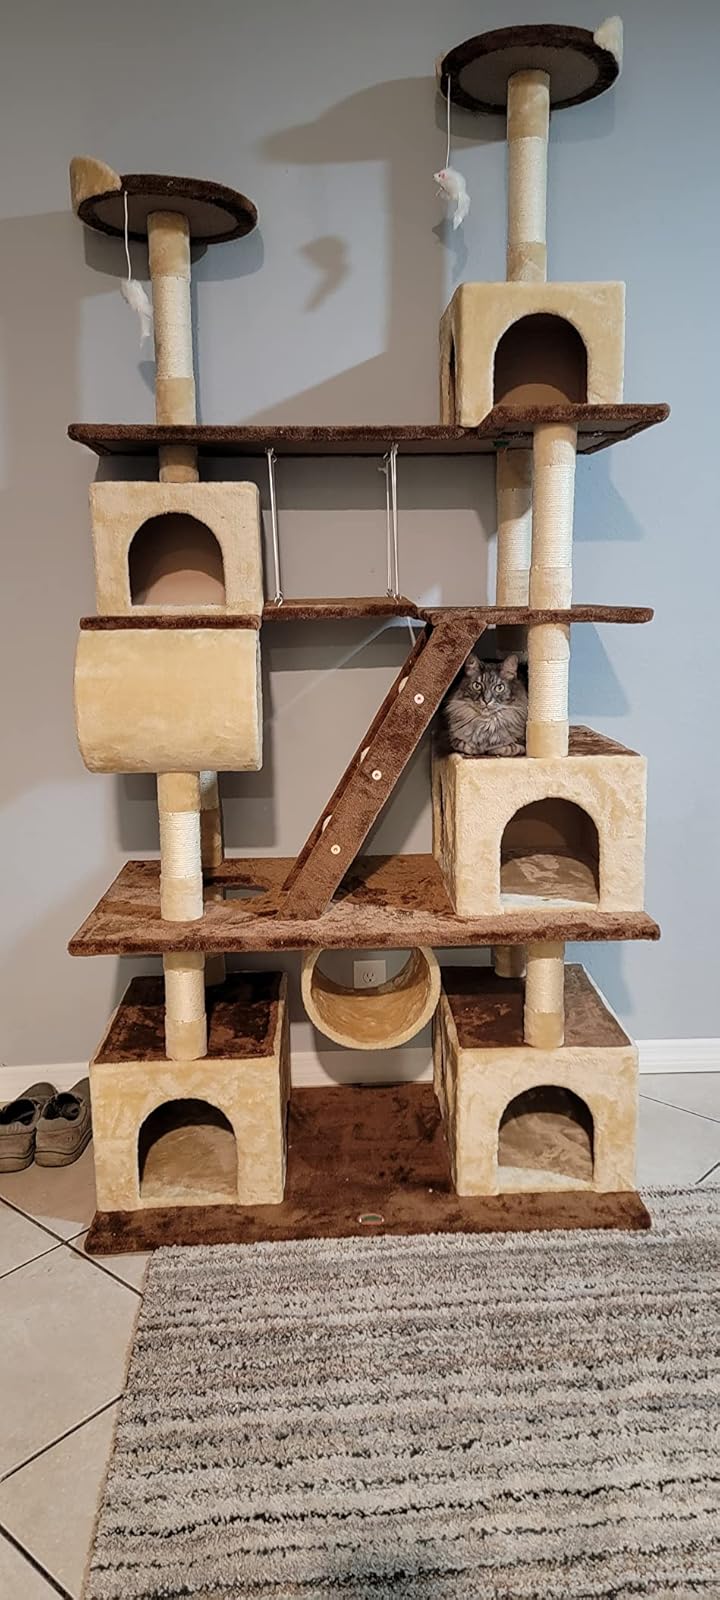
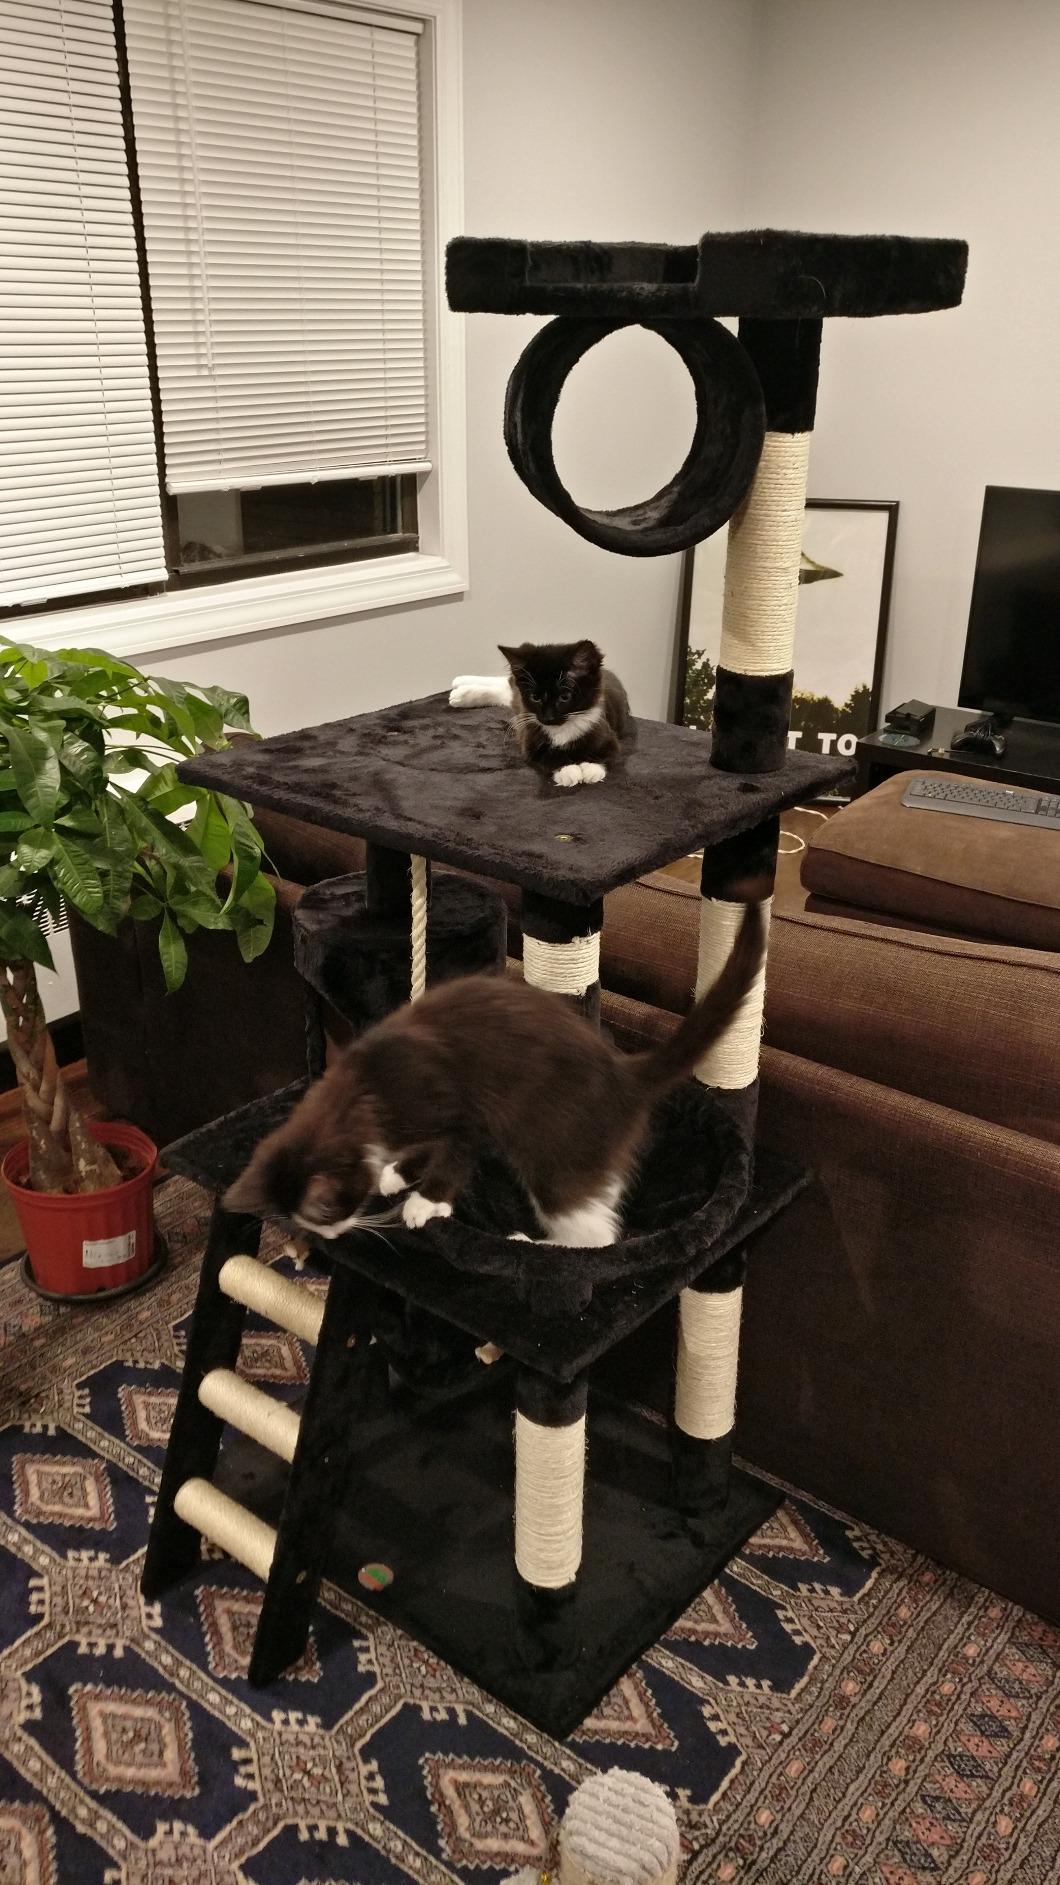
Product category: items_cat tree
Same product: no